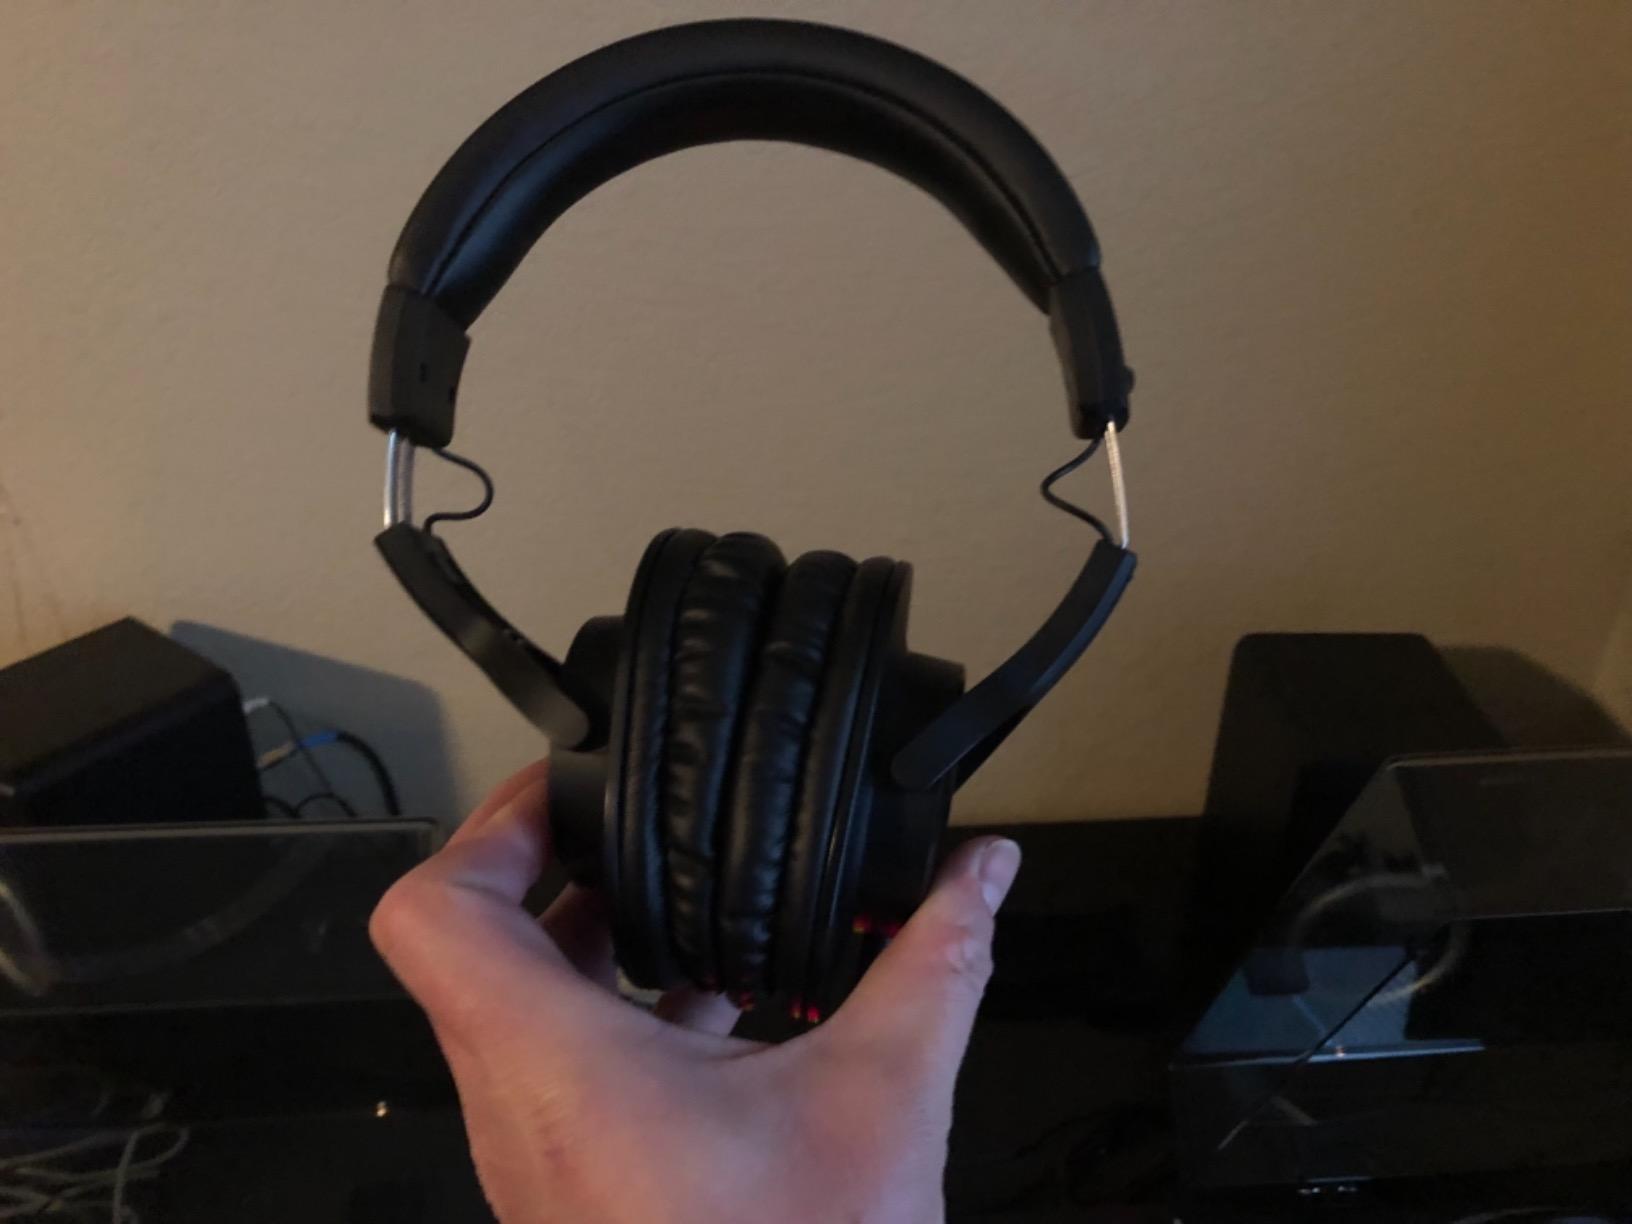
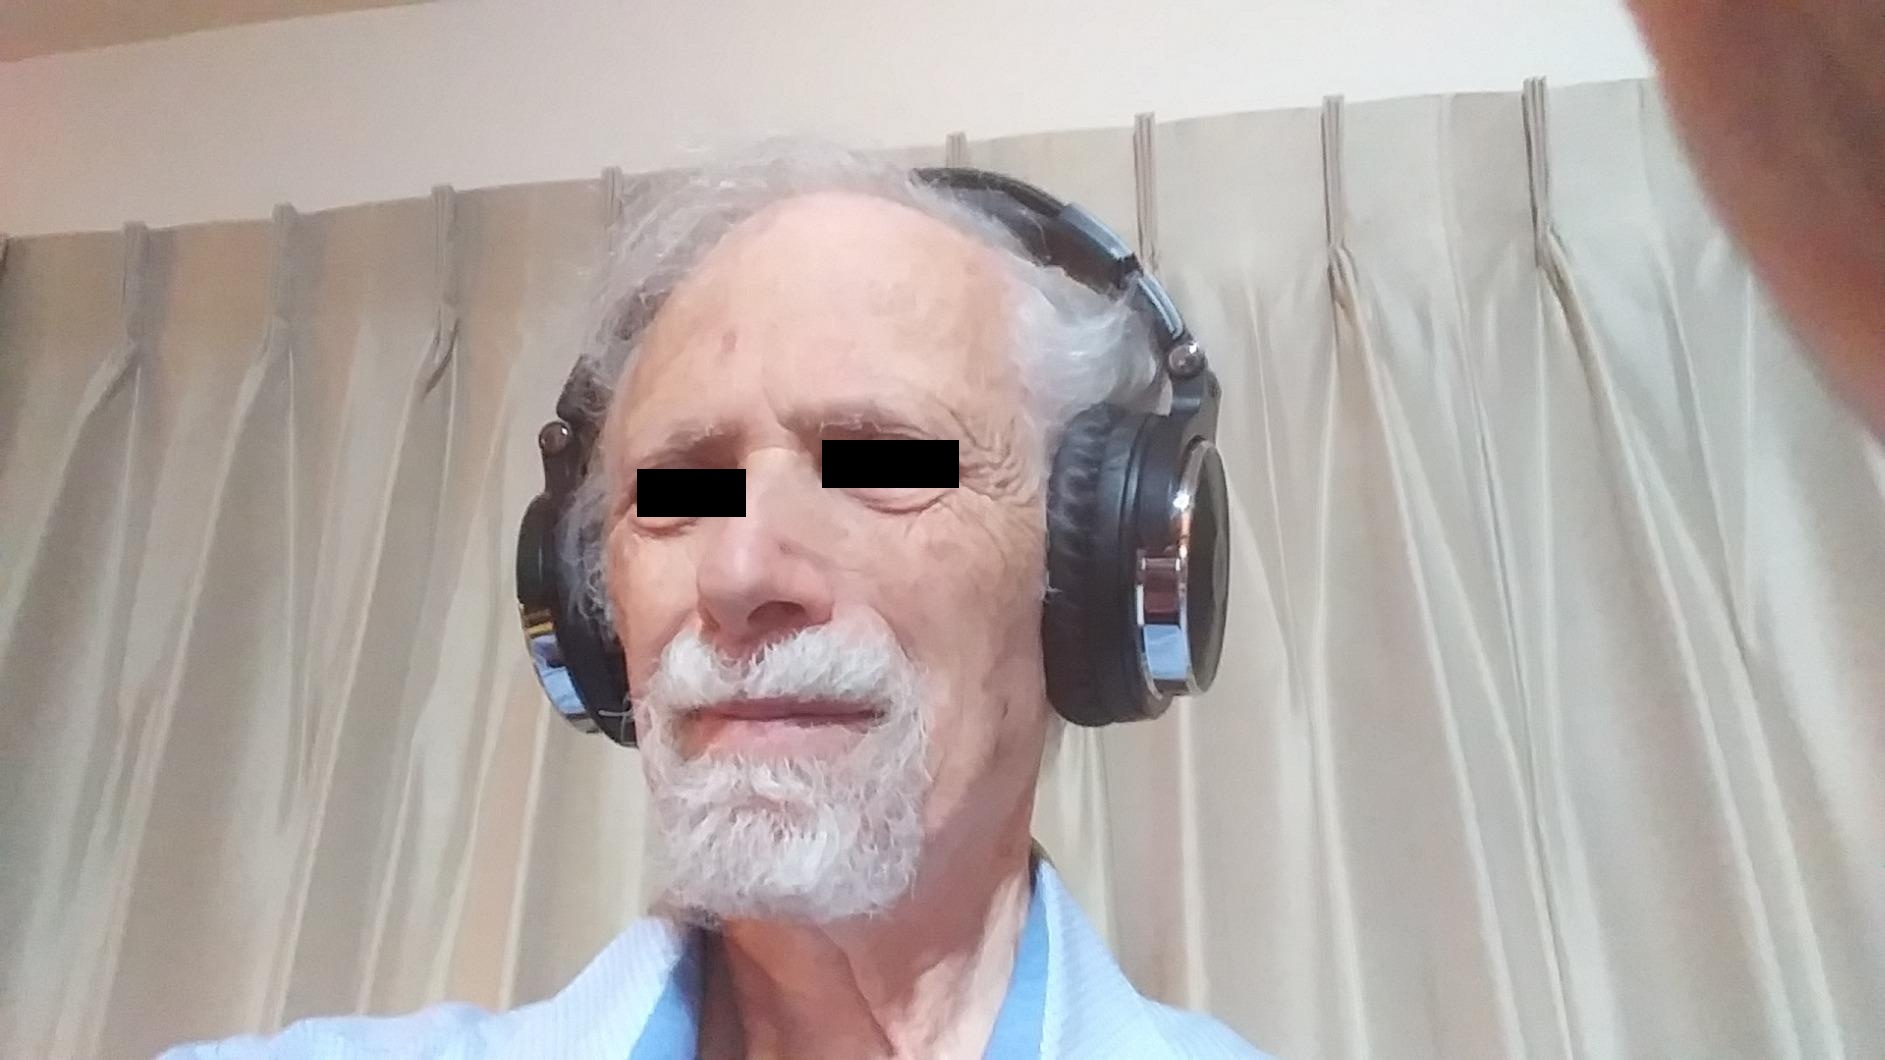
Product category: headphones
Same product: no